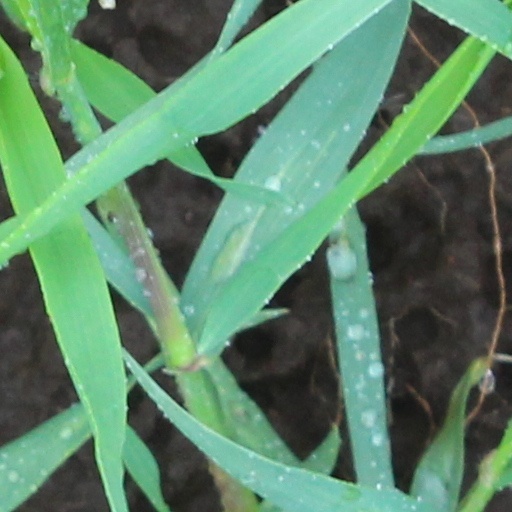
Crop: wheat